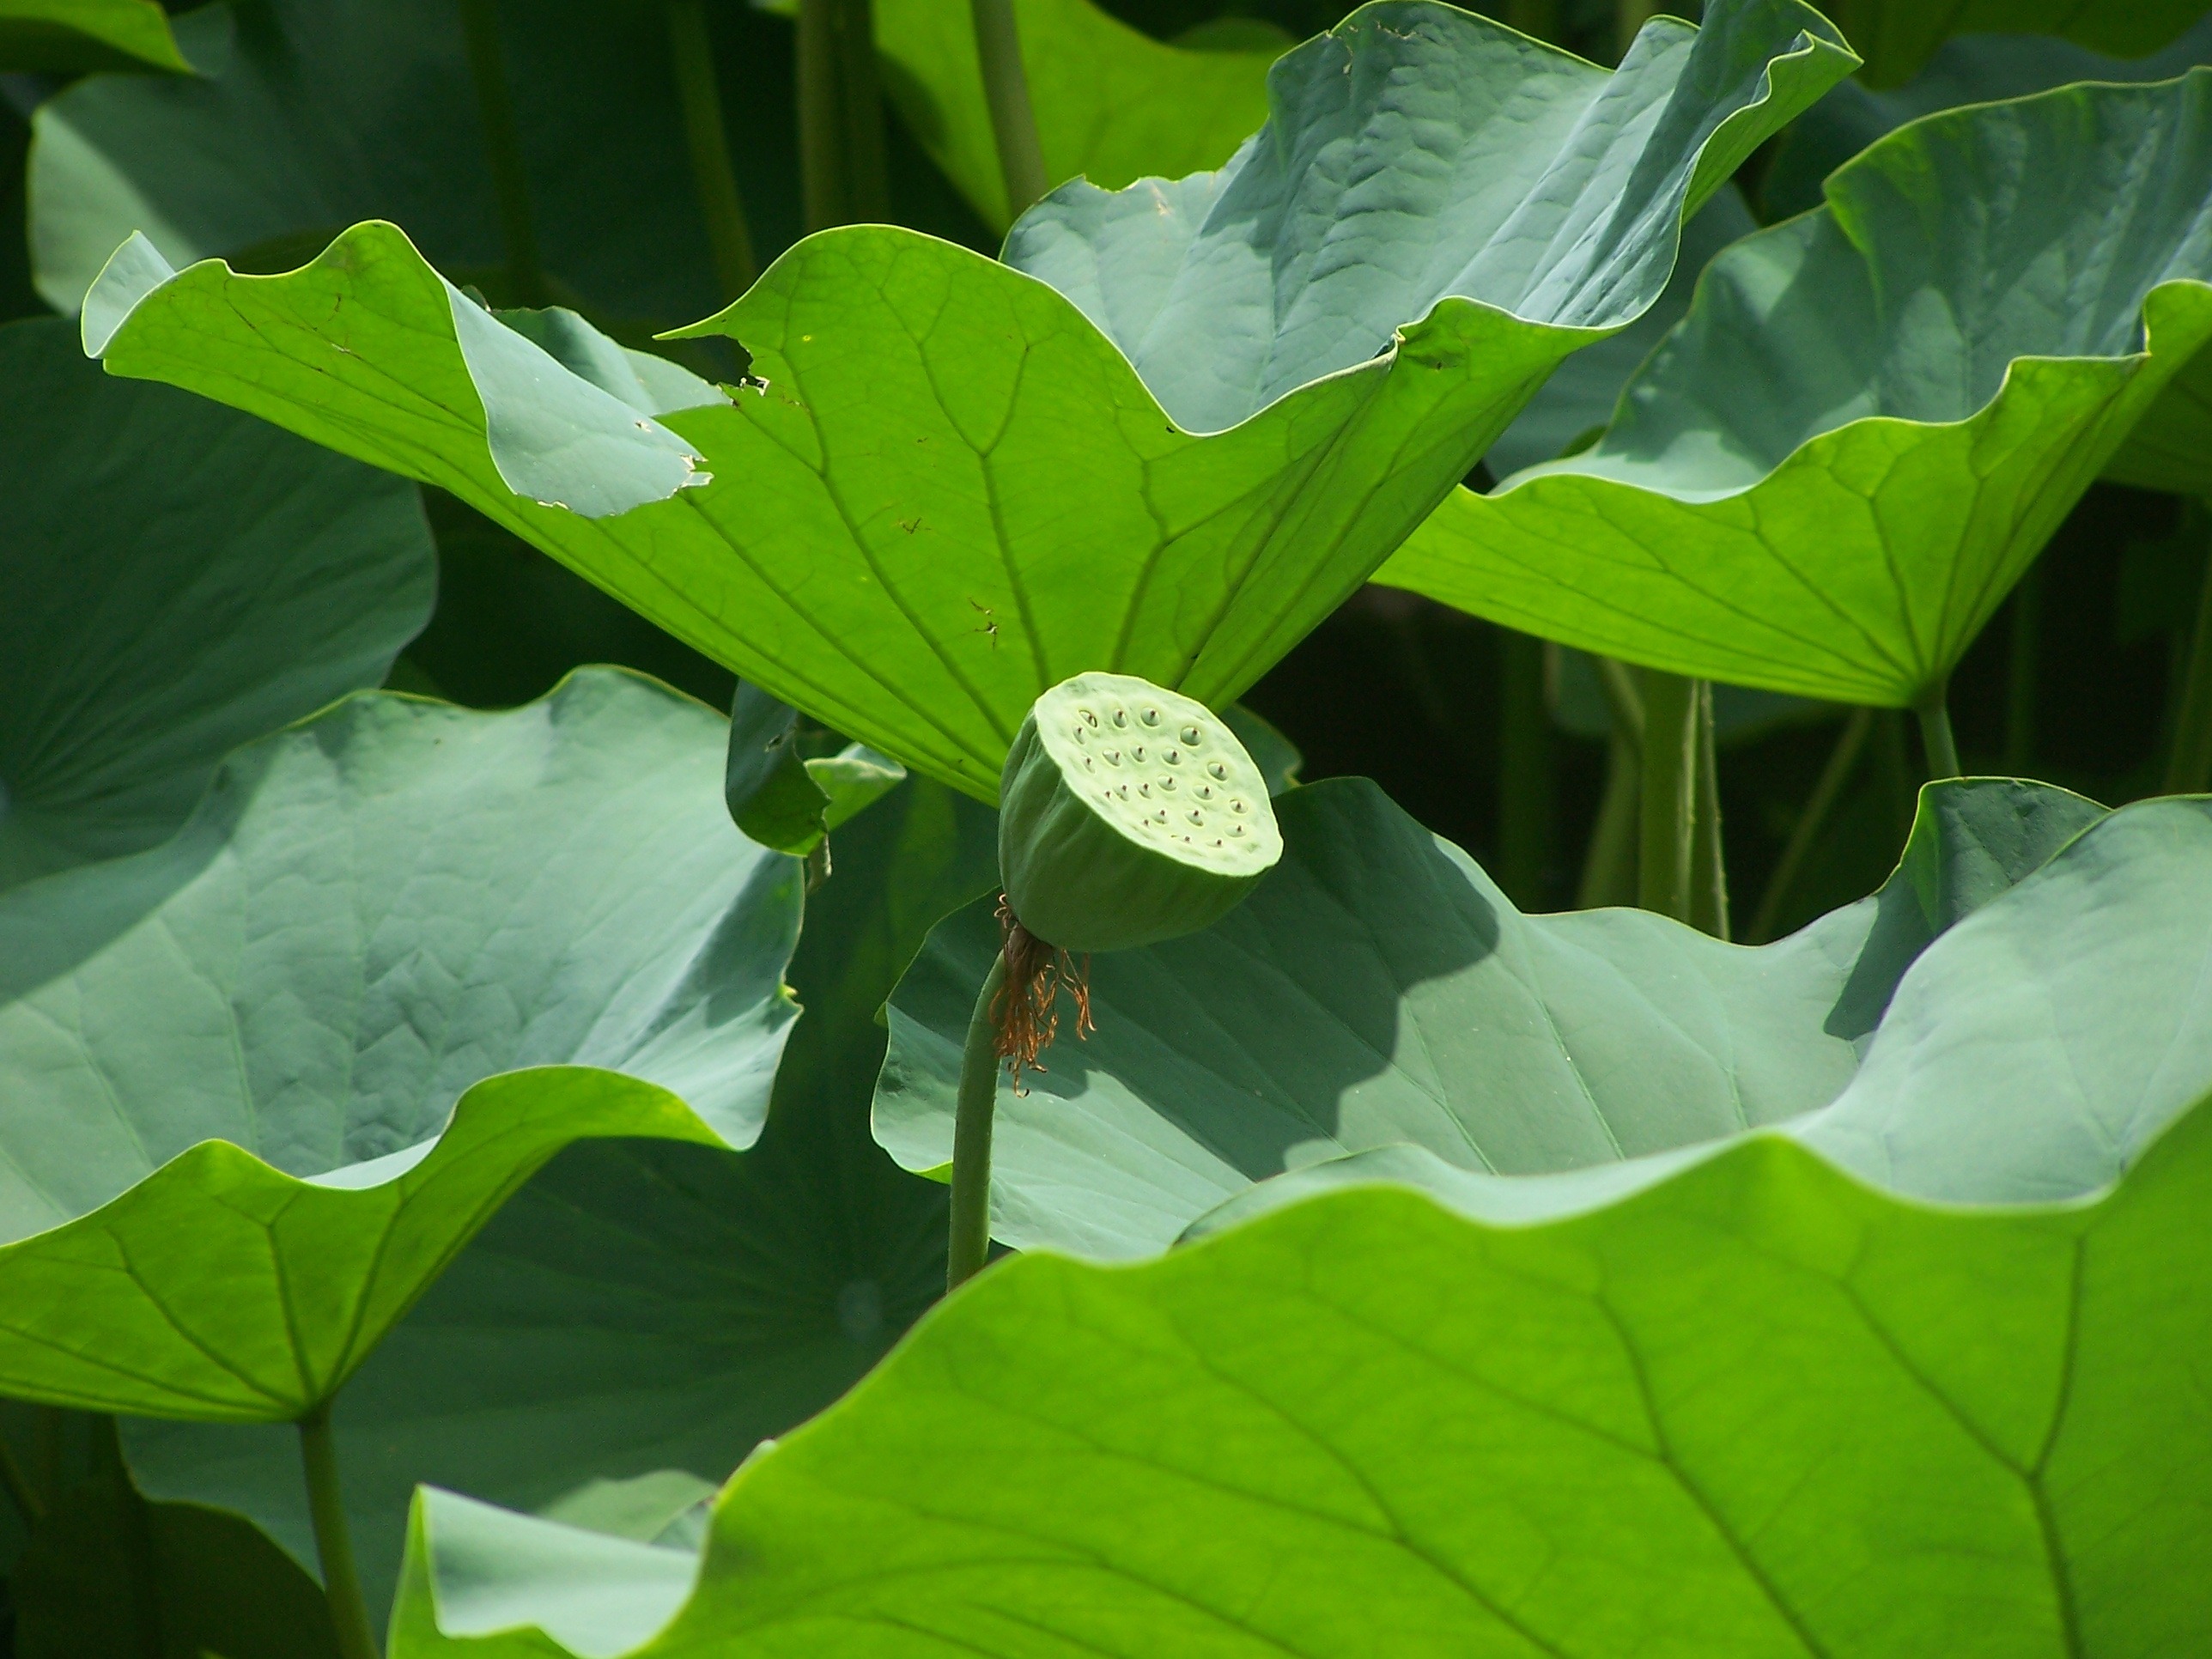
nature, plant, sunlight, leaf, round, flower, lake, summer, pond, food, green, produce, botany, sacred lotus, aquatic plant, flora, leaves, seeds, wetland, lotus, big, aquatic plants, arum, moonflower, flowering plant, maidenhair tree, annual plant, land plant, lotus family, proteales, lotus seed head